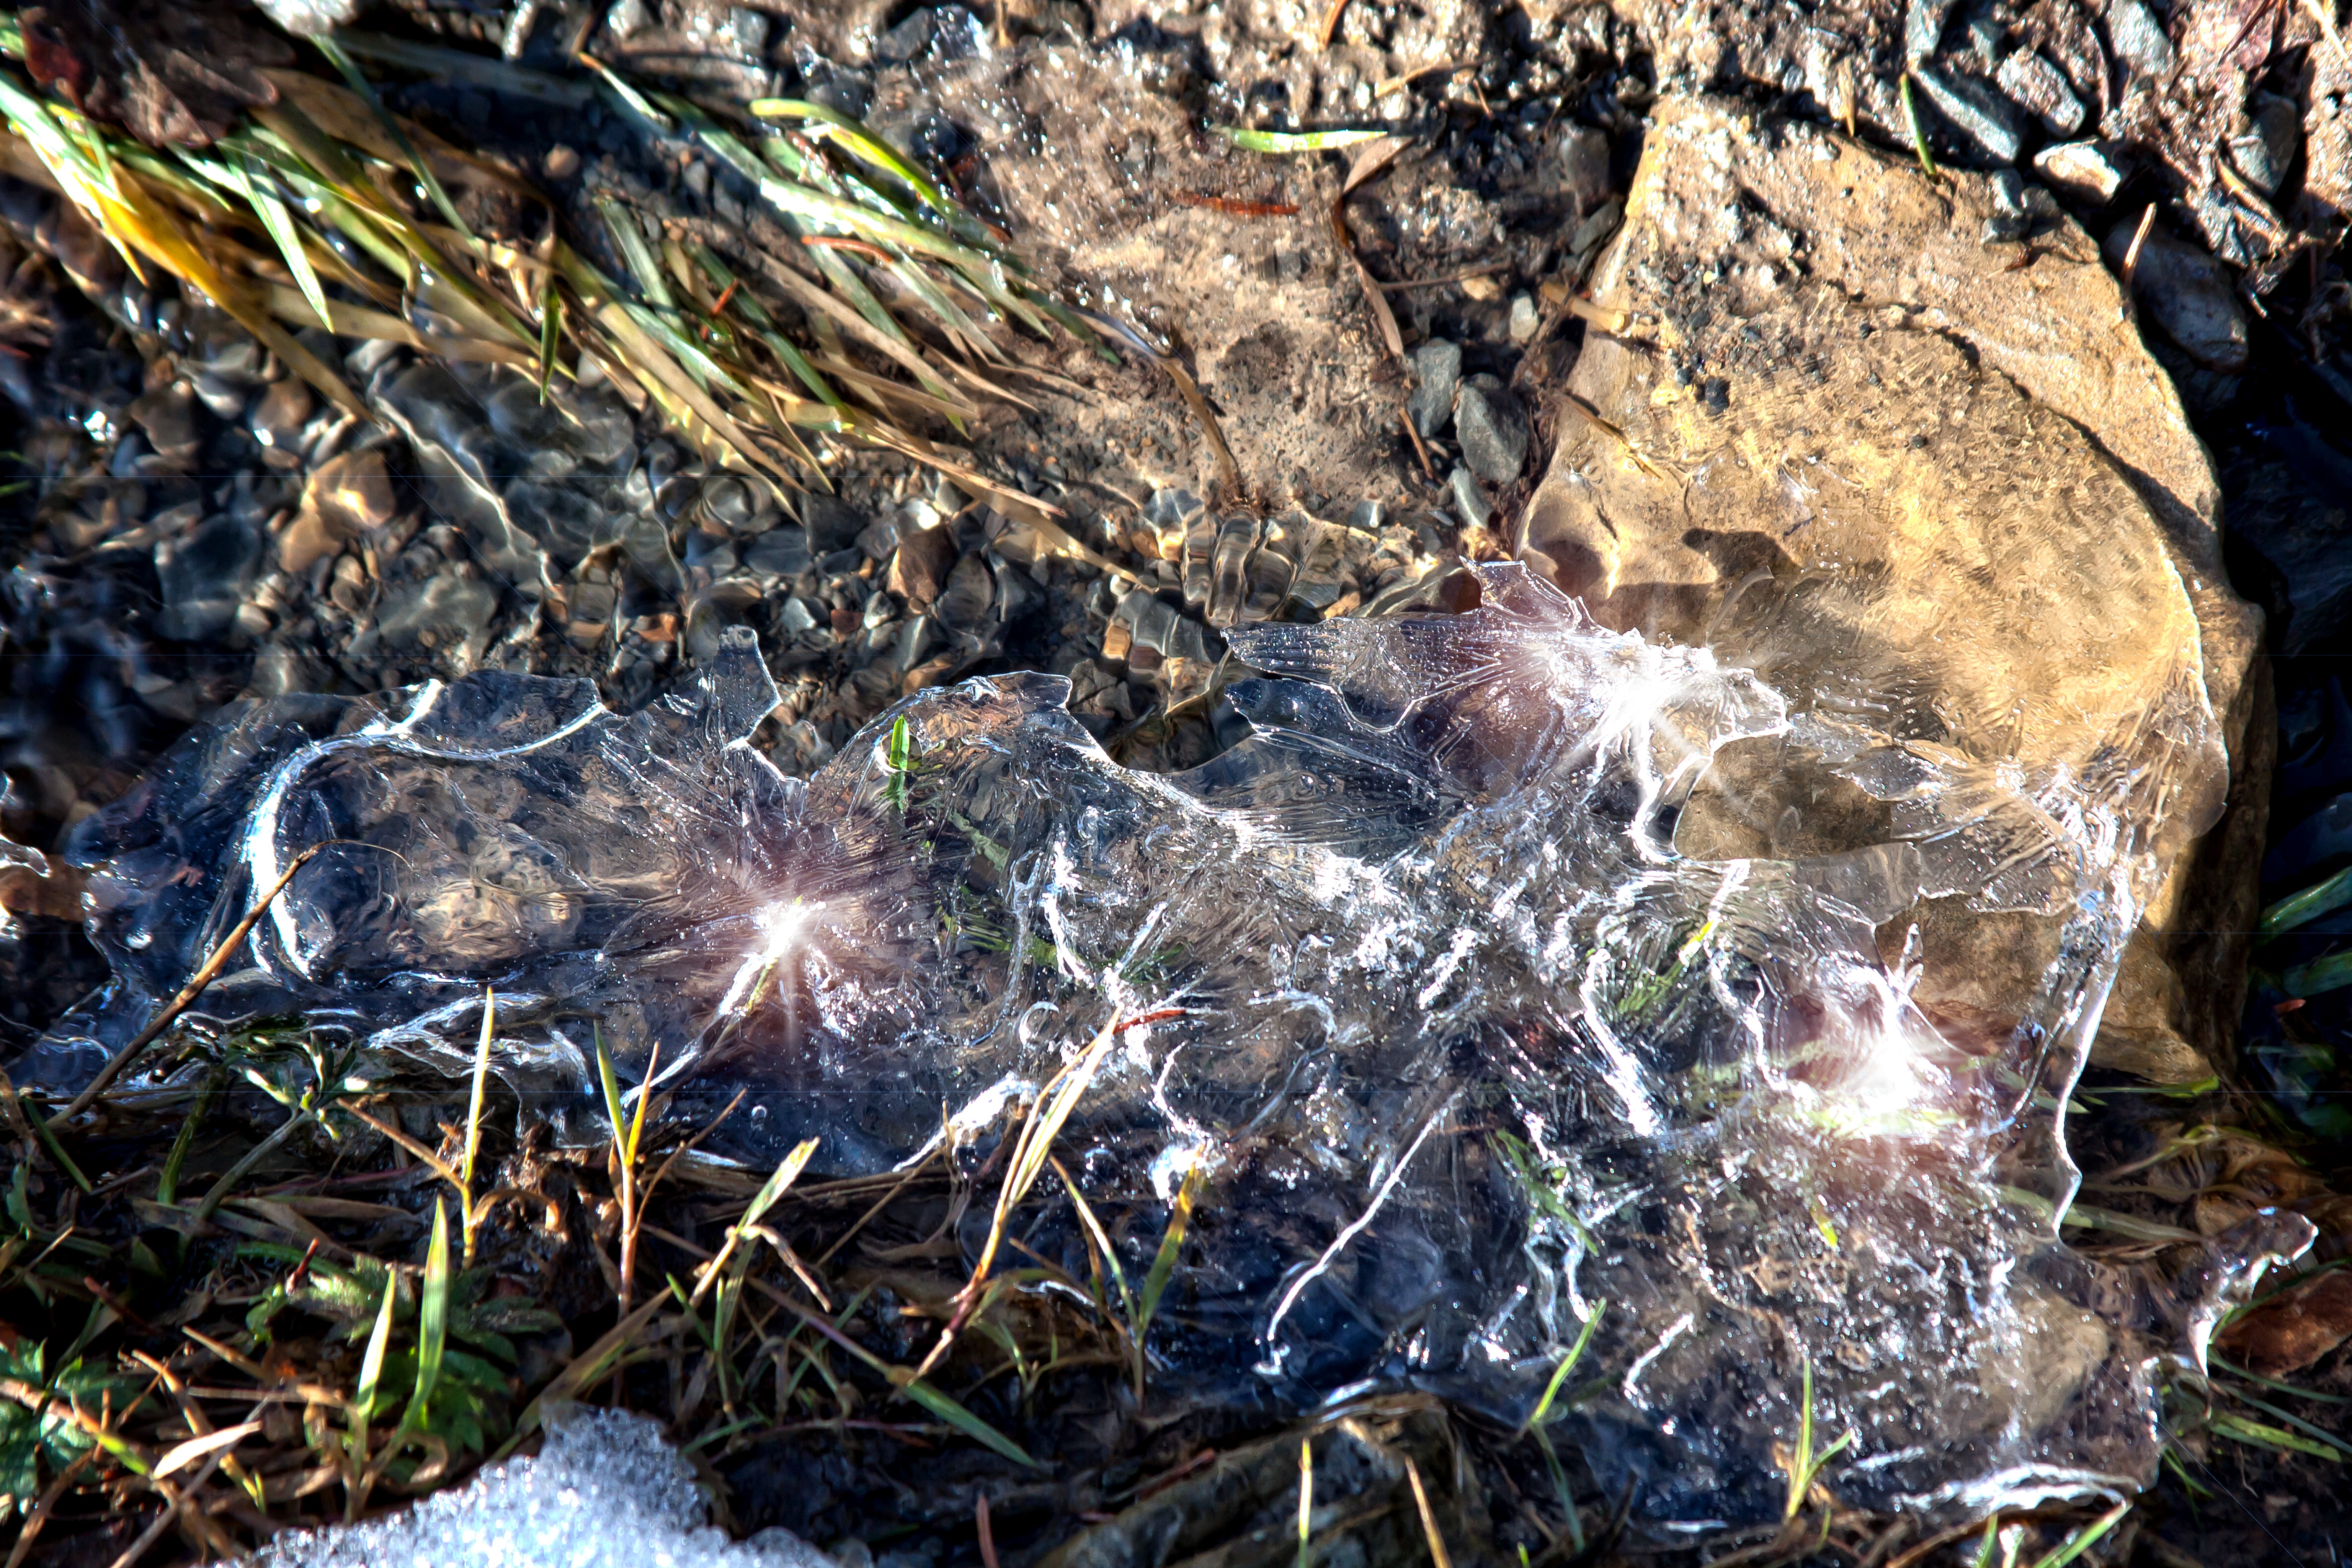
water, nature, winter, river, wildlife, ice, green, reflection, biology, frozen, bubble, transparent, source, bach, frisch, mirroring, water surface, air bubbles